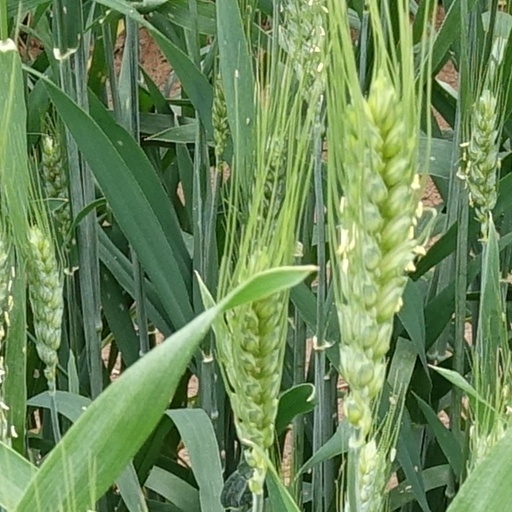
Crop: wheat